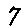
Label: 7